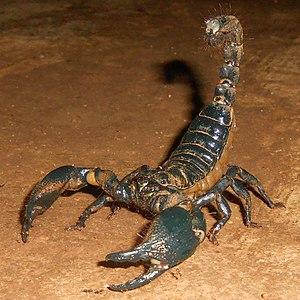
Heterometrus swammerdami est une espèce de scorpions de la famille des Scorpionidae.